Immersion baptism

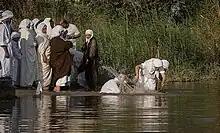
Mandaean full immersion baptism in living water

Commenting on early church practice, other reference works speak of immersion without specifying whether it was total or partial. A recent Bible encyclopedia speaks of the "consensus of scholarly opinion" that the baptismal practice of John the Baptist and the apostles was by immersion. A standard Bible dictionary says that baptism was normally by immersion. Among other sources, Old says that immersion (though not the only form), was normally used, Grimes says "There is little doubt that early Christian baptism was adult baptism by immersion.", Howard Marshall says that immersion was the general rule, but affusion and even sprinkling were also practiced, since "archaeological evidence supports the view that in some areas Christian baptism was administered by affusion". His presentation of this view has been described by Porter and Cross as "a compelling argument". Laurie Guy says immersion was probably the norm, but that at various times and places full immersion, partial immersion and affusion were probably in use. Tischler says that total immersion seems to have been most commonly used. Stander and Louw argue that immersion was the prevailing practice of the Early Church. Grenz says that the New Testament does not state specifically what action the baptizer did to the person baptized, when both were in the water, but adds: "Nevertheless, we conclude that of the three modes immersion carries the strongest case – exegetically, historically, and theologically. Therefore, under normal circumstances it ought to be the preferred, even the sole, practice of the church." Most scholars agree that immersion was the practice of the New Testament church.